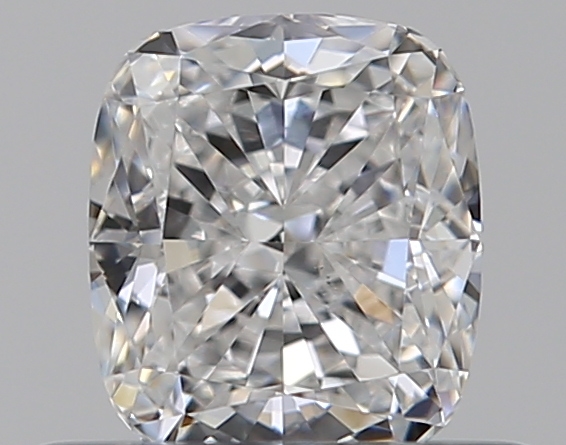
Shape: cushion
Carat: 0.51
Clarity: VS2
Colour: E
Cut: EX
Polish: EX
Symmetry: VG
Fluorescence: N
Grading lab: GIA
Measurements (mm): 4.87 x 4.23 x 2.86